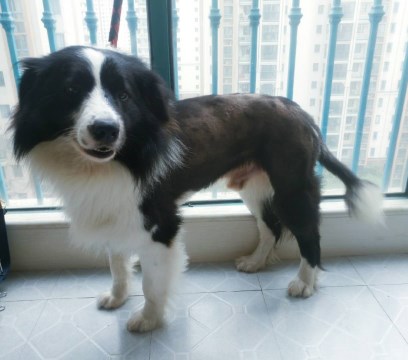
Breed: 2594-n000109-Border_collie